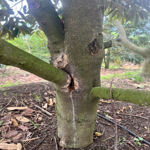
Label: stem_cracking_ gummosis